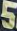
Number: 5